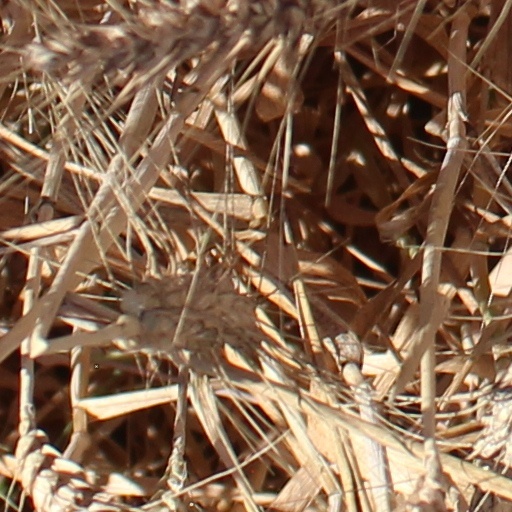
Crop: wheat